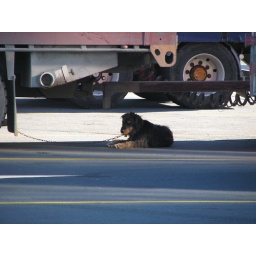
Farm dog under cattle truck waiting to catch ferry to South Island